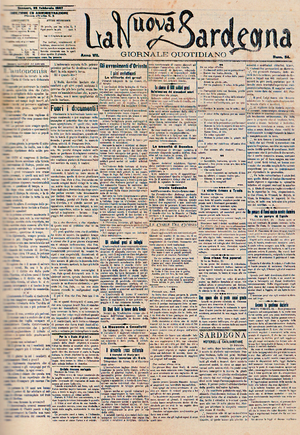
La Nuova Sardegna est un quotidien italien qui diffuse à 62 000 exemplaires de moyenne. Il fait partie du Gruppo Editoriale L'Espresso qui publie aussi L'espresso.